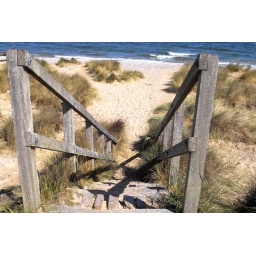
Taken in Inverness - after a mountain wedding we headed to the beach